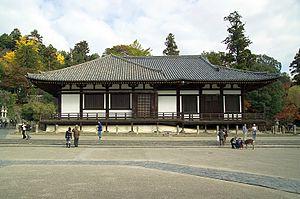
Le Hokke-dō, également appelé Sangatsudō car les cérémonies du Hokke y ont lieu au mois de mars, est un grand bâtiment rectangulaire du temple Tōdai-ji à Nara. Il se trouve à l'emplacement du temple antérieur au Tōdai-ji, le Konshu-ji, fondé en 733 par le moine Rōben. C'est un parfait exemple de l'architecture du début de la période Tenpyō. Sa façade, orientée sud, présente cinq entrecolonnements et les côtés en présentent huit. Il était initialement constitué de salles jumelles présentant des toits en croupe. Alors que le shōdō, la salle principale, n'a quasiment pas changé, le raidō, quant à lui, a été reconstruit en 1199 et réuni à la salle principale. Le sol, initialement un plancher en bois, a été remplacé par de la terre.